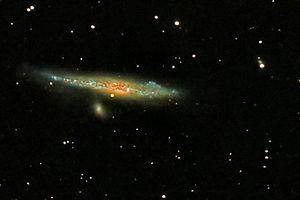
Le Catalogue Caldwell est un catalogue astronomique regroupant 109 amas stellaires, nébuleuses et galaxies pour aider les astronomes amateurs dans leurs observations. La liste a été compilée par Sir Patrick Moore Caldwell, mieux connu sous le nom Patrick Moore, pour compléter le Catalogue Messier. Celui-ci a rapidement dressé une liste de 109 objets et l'a ensuite publiée dans Sky & Telescope en décembre 1995.